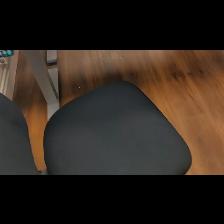
Label: NonHuman